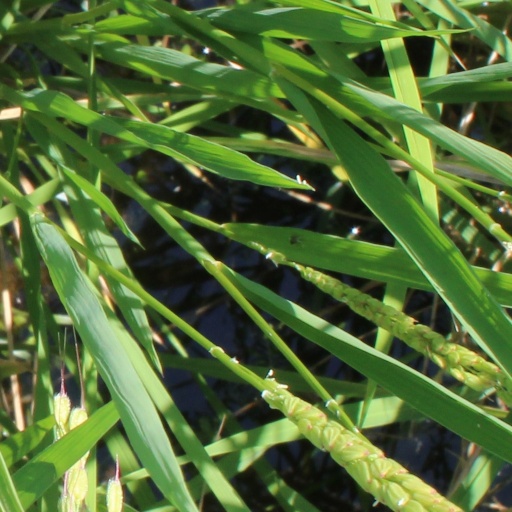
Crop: rice